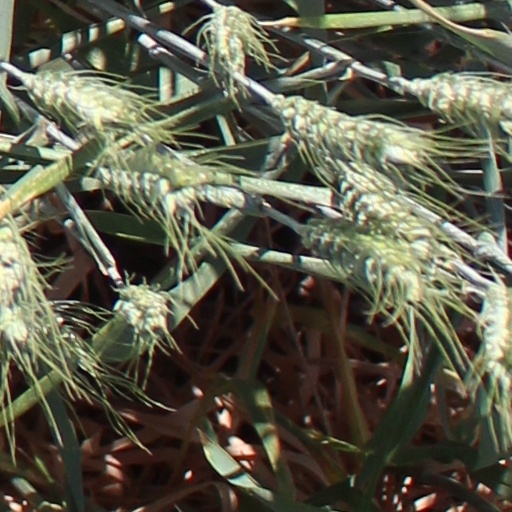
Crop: wheat